Ministry of Transportation (Indonesia)

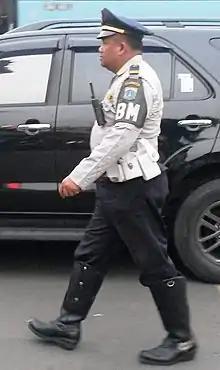
An Indonesian traffic warden, a job that falls under the Ministry of Transportation, not the police.

The Ministry of Transportation, formerly the Department of Transportation is a government ministry responsible for the governance and regulation of transportation in Indonesia. The Ministry is located in Jakarta.